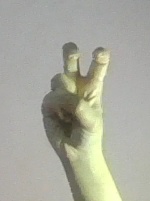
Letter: toot